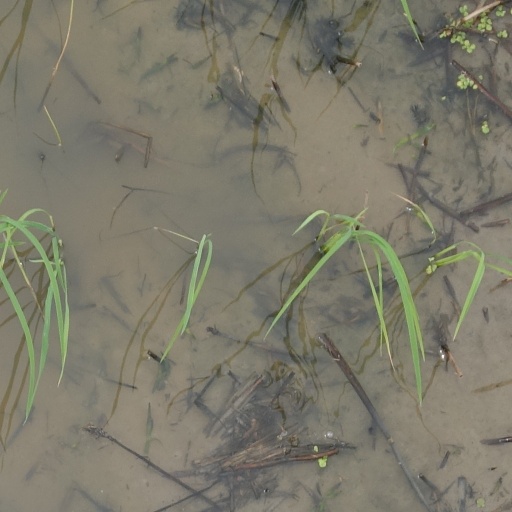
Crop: rice